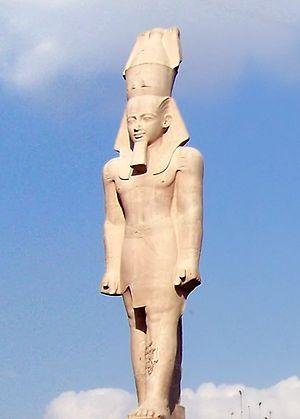
Réplique du colosse de Ramsès II découvert à Memphis. L'original a été érigé sur la place Midan Ramsis, en face de la gare centrale du Caire, puis déménagé récemment pour orner le futur Grand Musée Egyptien de Gizeh. La réplique visible ici accueille les touristes à leur sortie de l'aéroport par la rue Salah Salem.
Le temple de Ptah situé à Memphis est le principal temple égyptien voué au culte de Ptah. Il portait le nom d'Hout-ka-Ptah, ce qui signifie en égyptien ancien, le Château du Ka de Ptah. Ce temple occupait la majeure partie de l'enceinte principale de la cité.
Cet article recense les statues les plus hautes actuellement érigées.